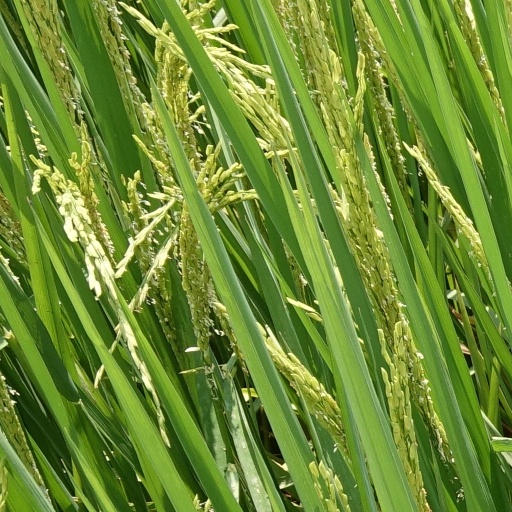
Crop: rice